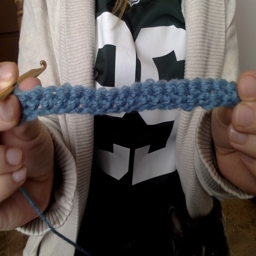
completed row of single crochet